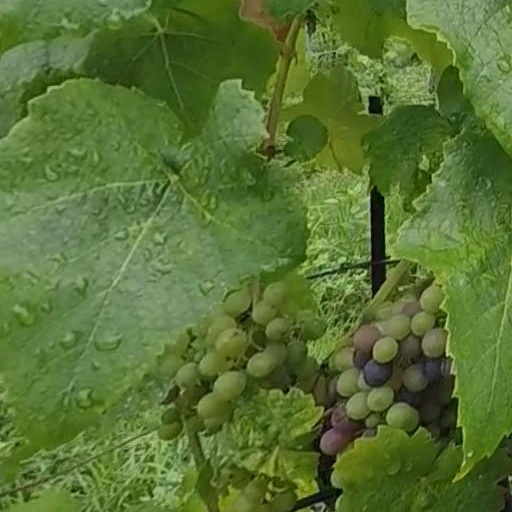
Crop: grape